2013 Los Angeles Dodgers season

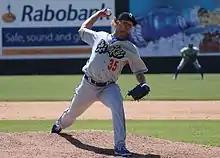
Chris Anderson

The Dodgers returned home on August 9 to begin an interleague series against the Tampa Bay Rays. In the opener, the Rays jumped out to a 6–0 lead and David Price allowed only one unearned run through his seven innings. However, the Dodgers rallied against the Rays bullpen with two runs in the eighth and four in the ninth to win 7–6. Zack Greinke pitched scoreless innings, Adrián González homered, Skip Schumaker had four hits and the Dodgers won the second game of the series, 5–0. Clayton Kershaw dominated in the series finale, striking out eight and allowing just 3 hits and 1 earned run in 8 strong innings, while driving in 2 runs on a second-inning single. The Dodgers won 8–2. The next day, they beat the New York Mets 4–2 as Nick Punto homered and González had three hits and an RBI. The Dodgers record of 38–8 over their past 46 games was the franchise's best mark since the 1899 Brooklyn Superbas. Ryu pitched another good game the following day, beating Mets ace Matt Harvey to pick up his 12th win in the Dodgers 4–2 victory. On August 14, the Dodgers fell behind early 4–0 after 3 innings but again fought their way back and tied it up on a two-run pinch hit homer by Andre Ethier in the bottom of the ninth. Back-to-back doubles by Yasiel Puig and González in the 12th gave them a 5–4 walk-off win. This was the 12th straight victory for the Dodgers in one-run games, a franchise record, and their 40th win in 48 games, the best mark in the Majors since the 1942 St. Louis Cardinals.